Robbie Douglas-Miller, Baron Douglas-Miller

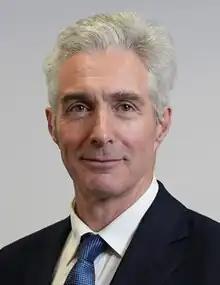
Official portrait, 2023

Robert Peter Douglas-Miller, Baron Douglas-Miller, (born January 1965) is a British landowner and life peer. He served as Parliamentary Under-Secretary of State for Biosecurity, Animal Health and Welfare from 2023 to 2024 in the Sunak ministry.